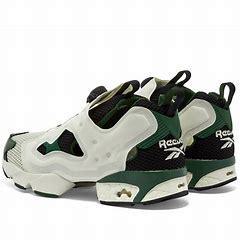
Brand: Reebok
Model: Instapump Fury OG